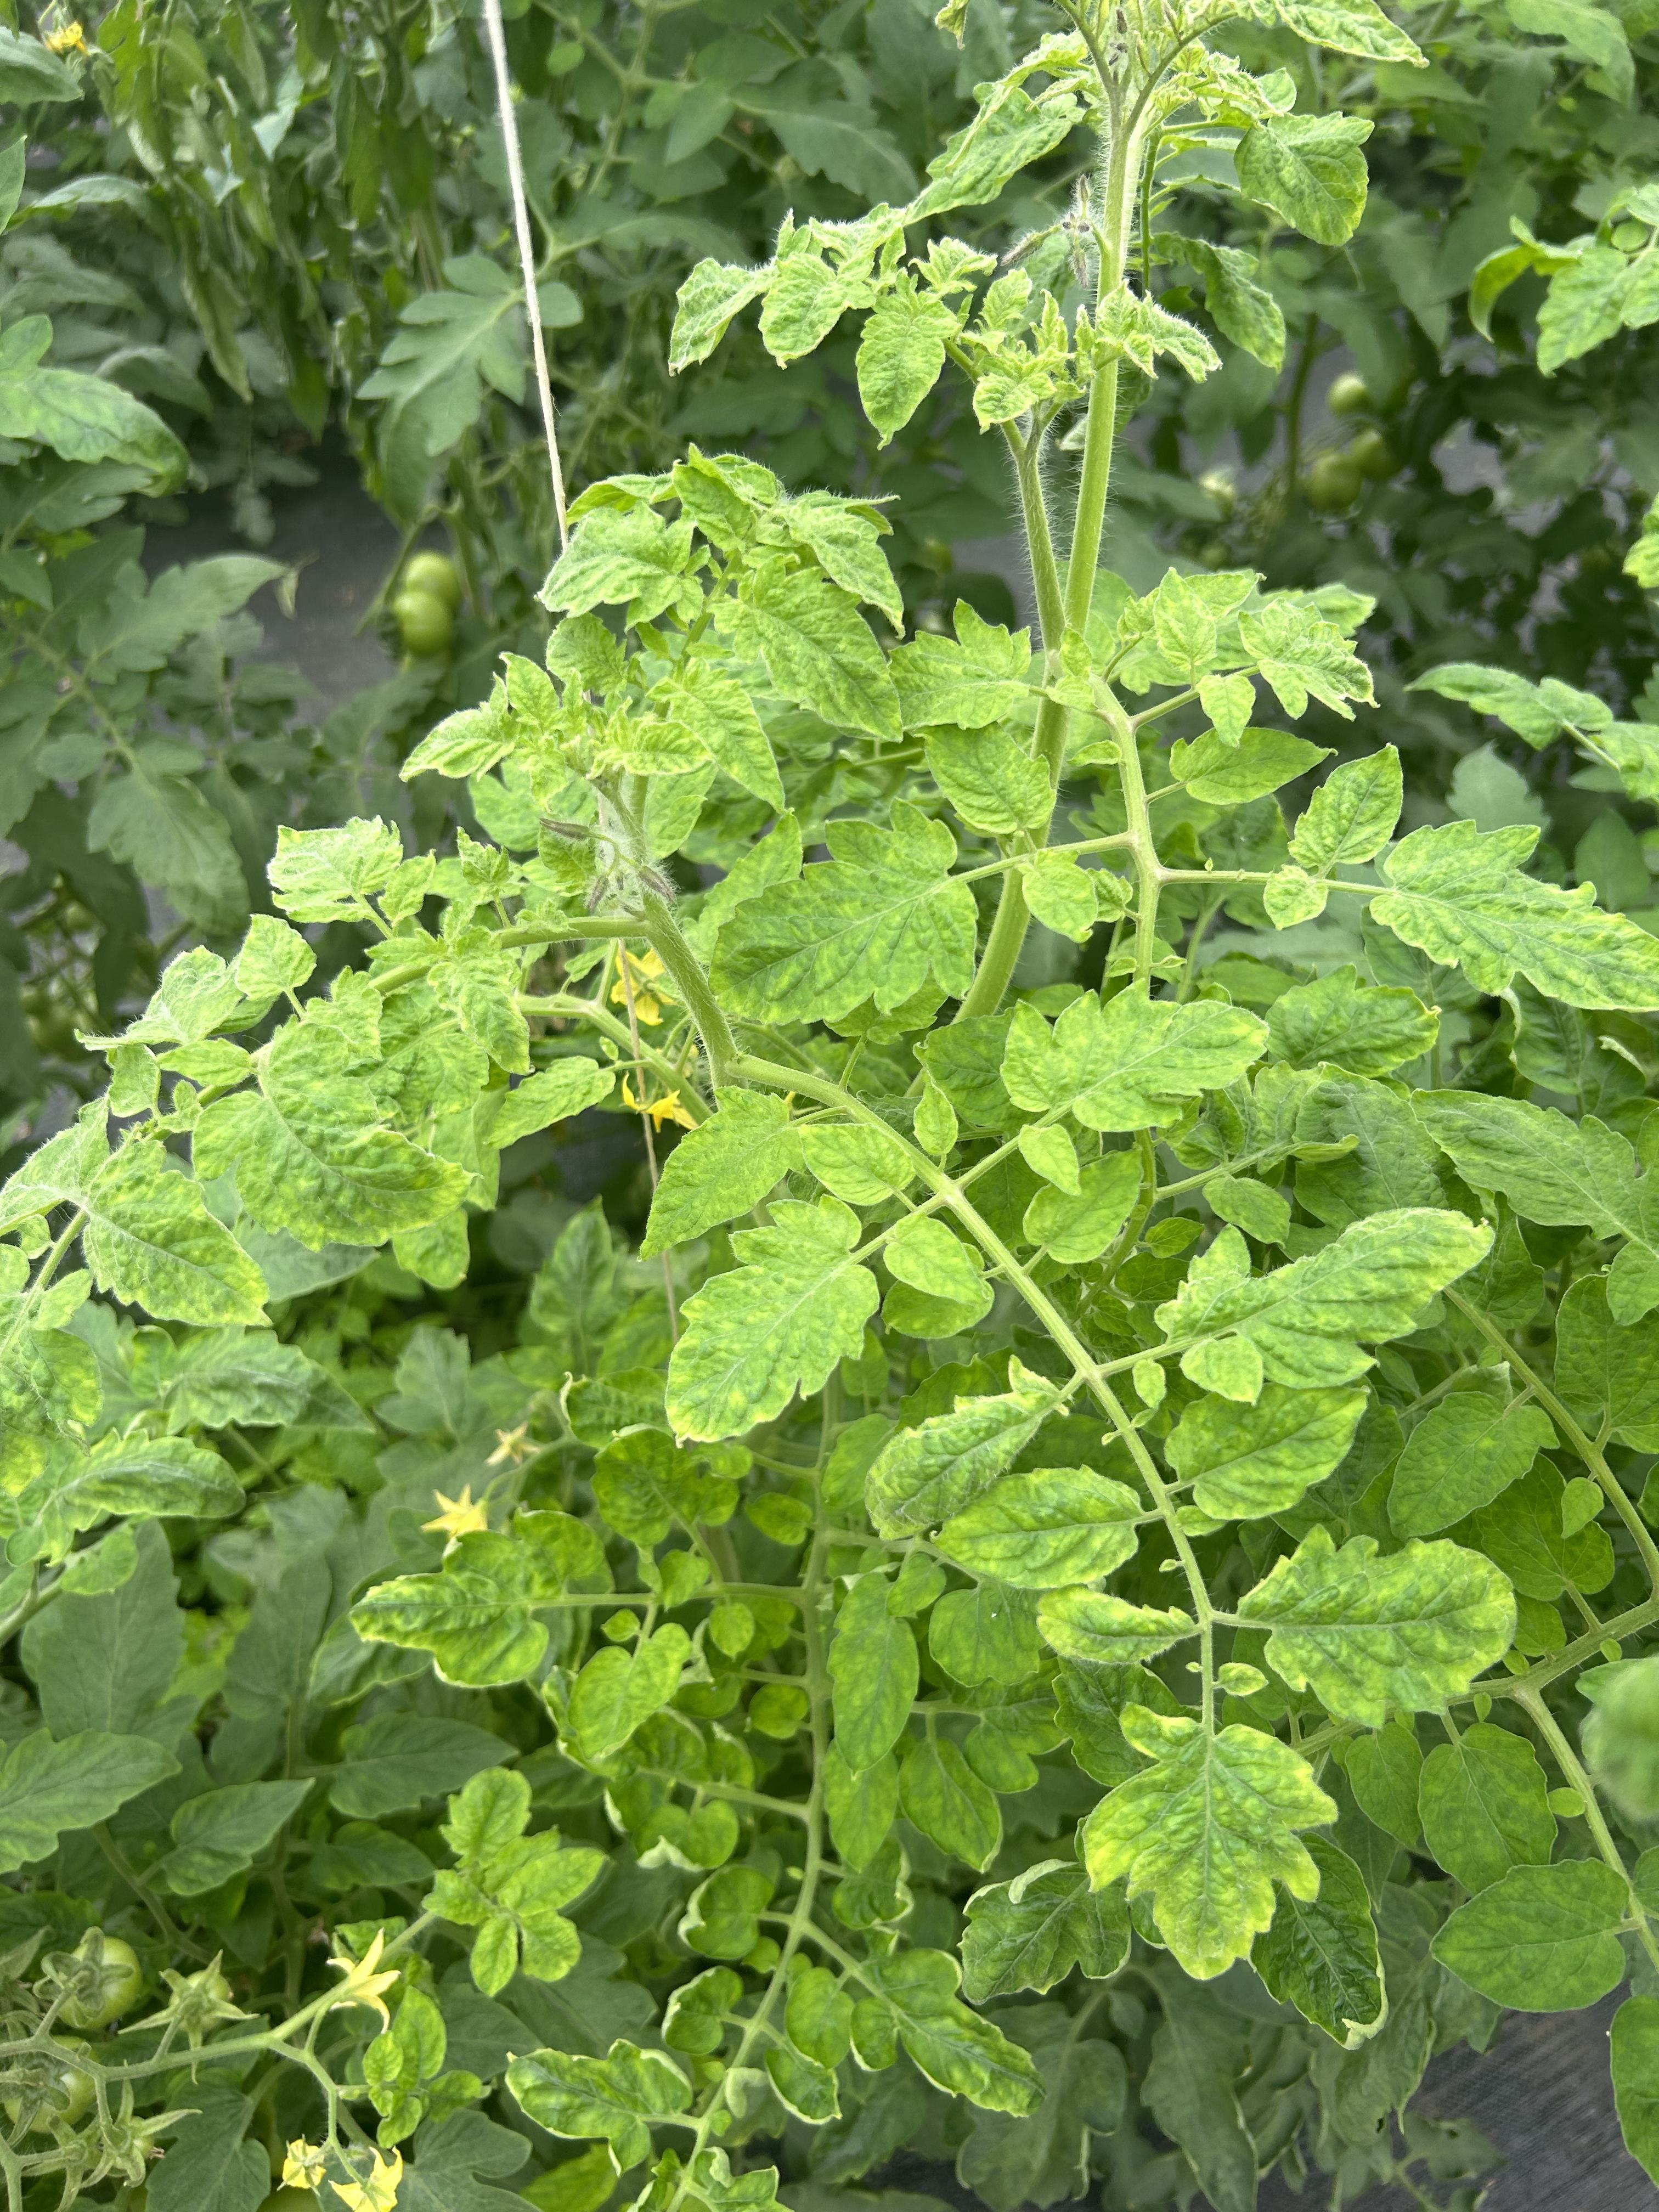
Disease: Viral